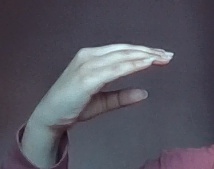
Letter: jeem